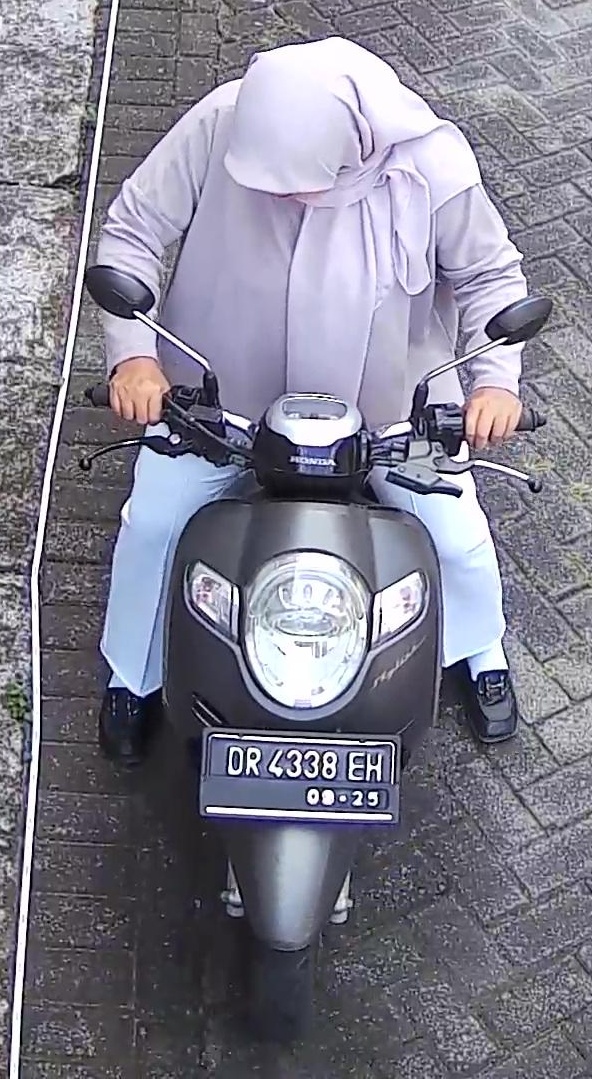
person-with-helmet: 0
person-without-helmet: 1